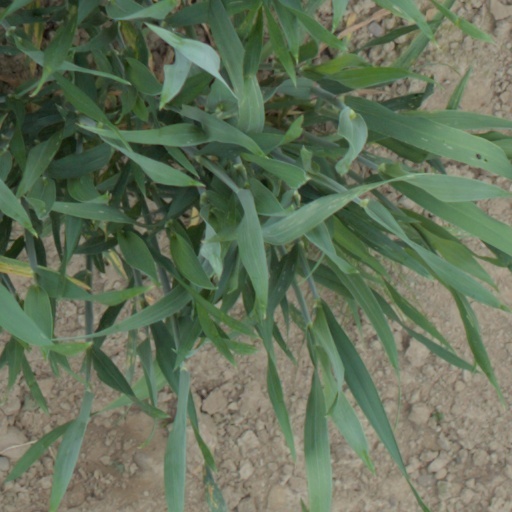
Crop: wheat